History of the Netherlands

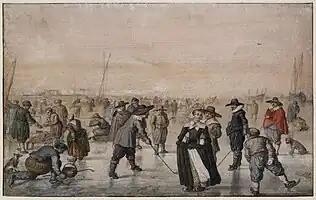
"Skating fun", a traditional rural scene by 17th-century Dutch painter Hendrick Avercamp

By the 17th century, the Dutch East India Company established their base in parts of Ceylon (modern-day Sri Lanka). Afterward, they established ports in Dutch occupied Malabar, leading to Dutch settlements and trading posts in India. However, their expansion into India was halted, after their defeat in the Battle of Colachel by the Kingdom of Travancore, during the Travancore-Dutch War. The Dutch never recovered from the defeat and no longer posed a large colonial threat to India.